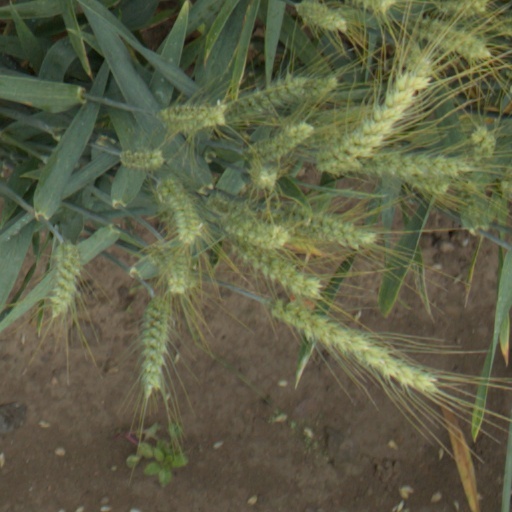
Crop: wheat